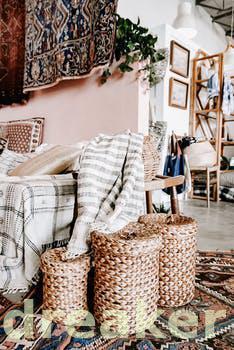
Label: Watermark